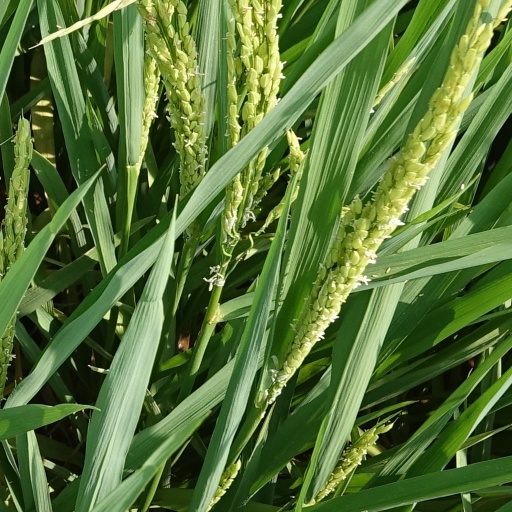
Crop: rice